Bologna sausage
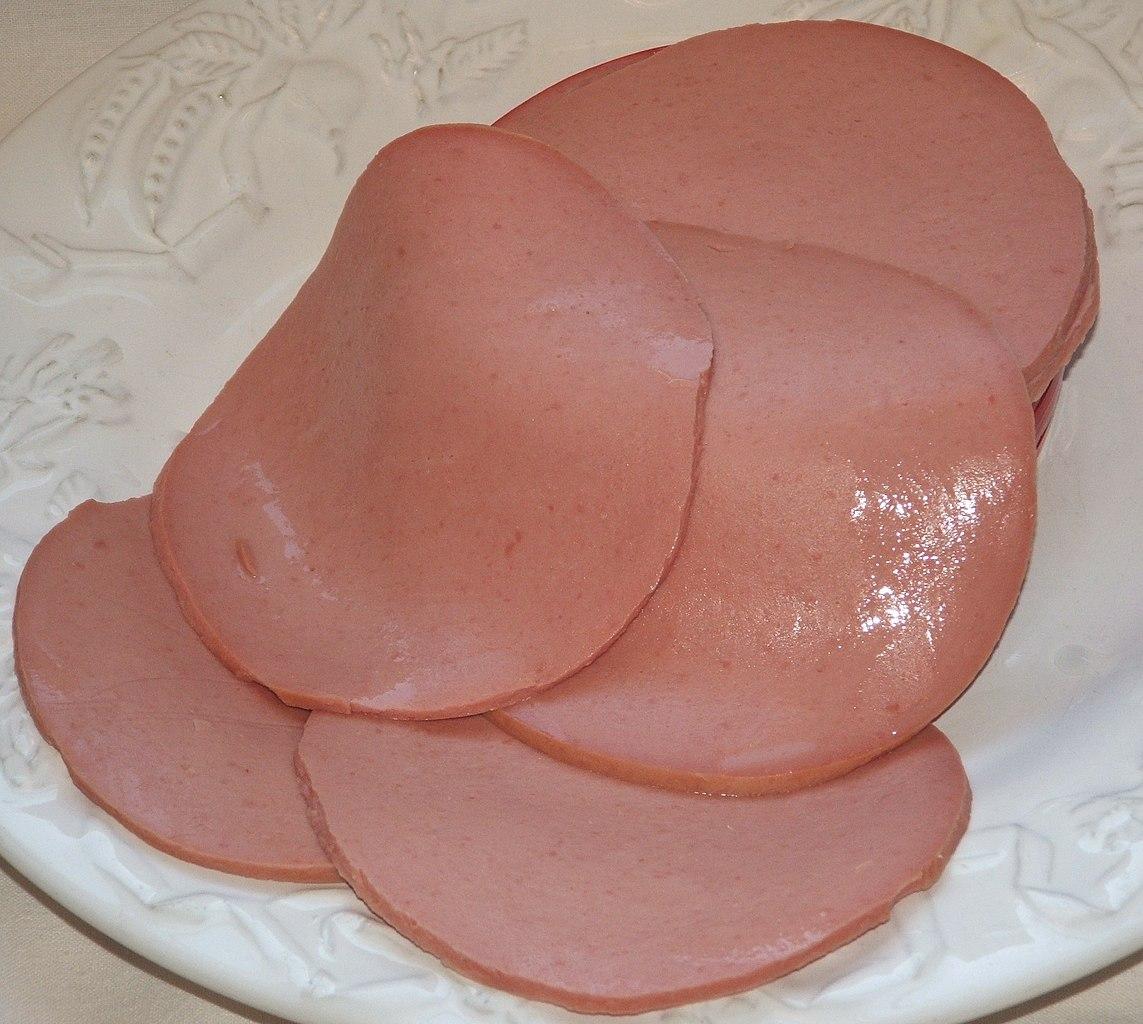
Also known as:
af - Afrikaans: Polonie
ca - Catalan: Salsitxa de Bolonya
chy - Cheyenne: Ma'xêhestâhtötse
de - German: Lyoner
es - Spanish: Salchicha de Bolonia
fa - Persian: بالونی
fi - Finnish: Lauantaimakkara
fr - French: Bologne
he - Hebrew: פריזר
hu - Hungarian: Parizer
it - Italian: Bologna sausage
jv - Javanese: Sosis bologna
mzn - Mazanderani: بُلُنی
nb - Norwegian Bokmål: Lyoner
nl - Dutch: Boterhamworst
nn - Norwegian Nynorsk: Lyoner
ro - Romanian: Parizer
ru - Russian: Болонская колбаса
sv - Swedish: Lyoner
th - Thai: ไส้กรอกโบโลญญา
uz - Uzbek: Bologna kolbasasi
zh - Chinese: 波洛尼亚香肠
Category: meat (pork sausage)
Cuisine: Italian
Associated cuisines: Italian
Area: Bologna
Countries: Global
Region: Global, , , ,
It is ground pork sausage. Typical seasonings include black pepper, nutmeg, allspice, celery seed and coriander, and myrtle berries give it its distinctive flavor.